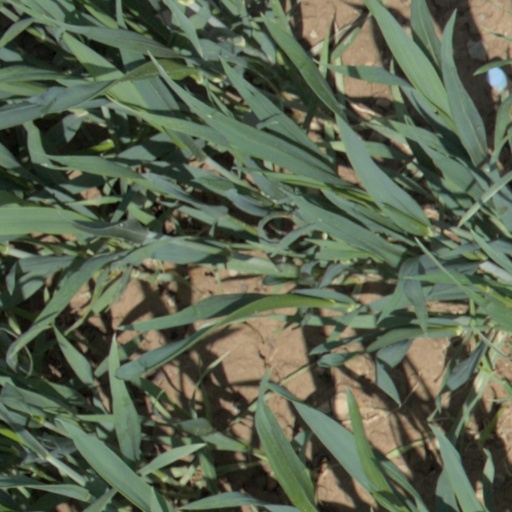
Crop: wheat